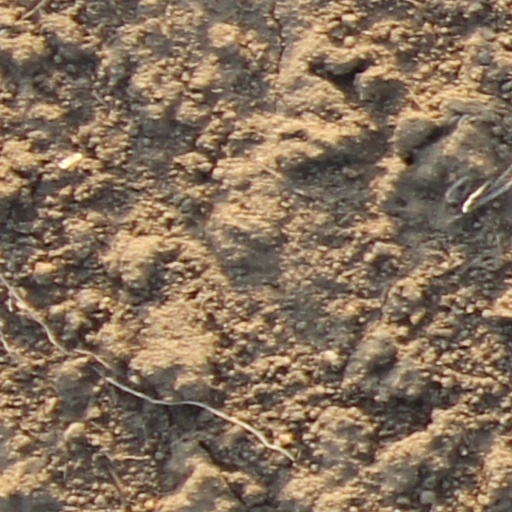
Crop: wheat